Patrick Schagerl

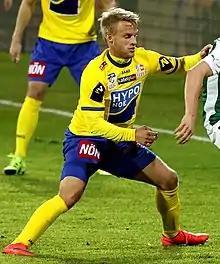
Patrick Schagerl in 2016.

Patrick Schagerl (born 20 September 1992) is an Austrian football coach and a former player. He is an athletic coach with SKU Amstetten.